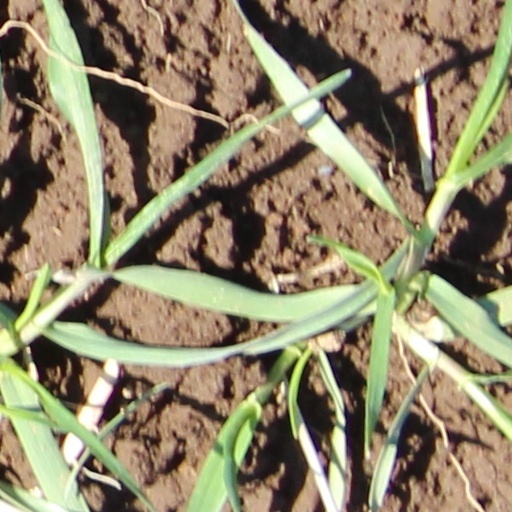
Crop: wheat